Cliffe Hill Mineral Railway

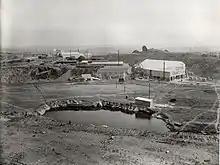
Narrow gauge railway in Cliffe Hill Granite Quarry

Over the next few years demand for the company's products continued to increase and road transportation became a bottleneck to increasing production. The board decided to build its own railway line to move stone from the quarry to the nearest LMS line. The route to Bagworth Station would have required heavy gradients and passed over land owned by Mr. Breedon Everard, who was hostile to the notion of a railway. So the decision was made to build the line south from the quarry to a transshipment point at Beveridge Lane, near Bardon Hill station.